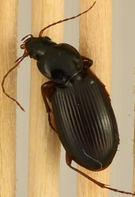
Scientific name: Synuchus impunctatus
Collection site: Harvard Forest Site (HARV), plot HARV_010